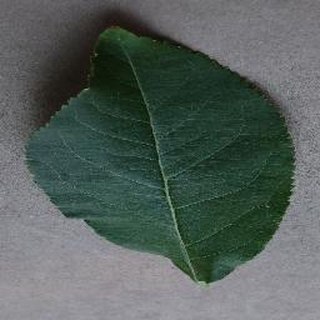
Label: healthy_apple